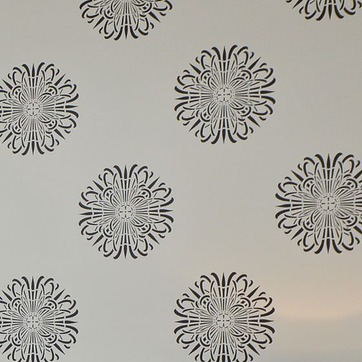
Material: wallpaper